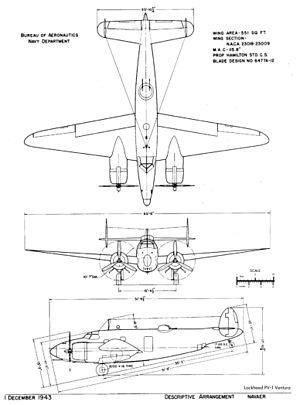
Le Lockheed Ventura était un bombardier et avion de reconnaissance de la Seconde Guerre mondiale utilisé par les États-Unis et ses alliés. Il fut développé par la société américaine Lockheed.